Dunya Smirnova

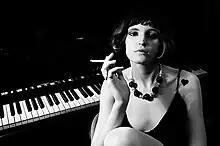
Smirnova in 1988

Avdotya (Dunya) Smirnova (born 29 June 1969) is a Russian screenwriter, film director, producer, TV host and literary critic, winner of numerous awards and accolades, founder of the charity foundation .